Florence

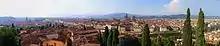
Panorama composite, overview of Firenze, taken from the Giardino Bardini viewpoint

Florence has been an important scientific centre for centuries, notably during the Renaissance with scientists such as Leonardo da Vinci.